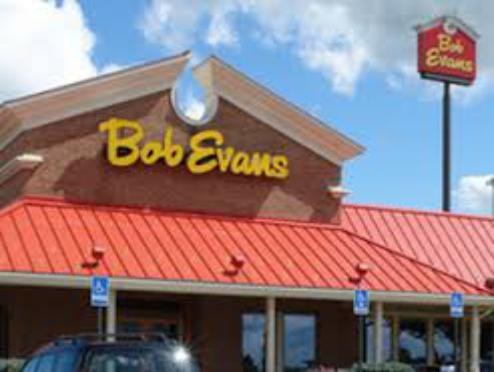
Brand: Bob Evans Restaurants
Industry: Clothes